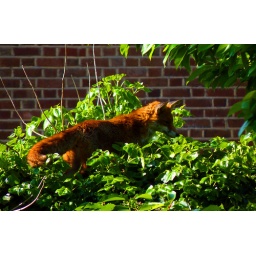
Looked out of our kitchen window this morning and there was Mr Fox leaping over the garden wall......